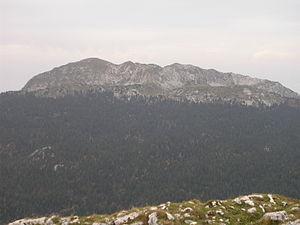
La Grande Sure est un sommet du département français de l'Isère s'élevant à 1 920 mètres d'altitude dans le massif de la Chartreuse, dans les Alpes, et dominant le Pays voironnais. Situé en bordure occidentale du massif, il est constitué de calcaires du Fontanil. Il peut être gravi par le versant oriental depuis le col de la Charmette en passant par le col de la Grande Vache ou depuis le col de la Placette par le versant occidental, qui présente cependant plus de dénivelé et des passages plus difficiles. La montagne fait partie du parc naturel régional de Chartreuse et d'une zone naturelle d'intérêt écologique, faunistique et floristique. Le chamois est notamment présent dans les parties abruptes, au-dessus de la limite des arbres.